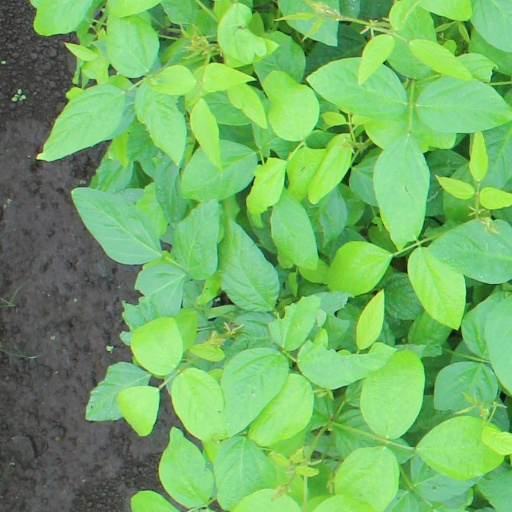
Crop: soybean